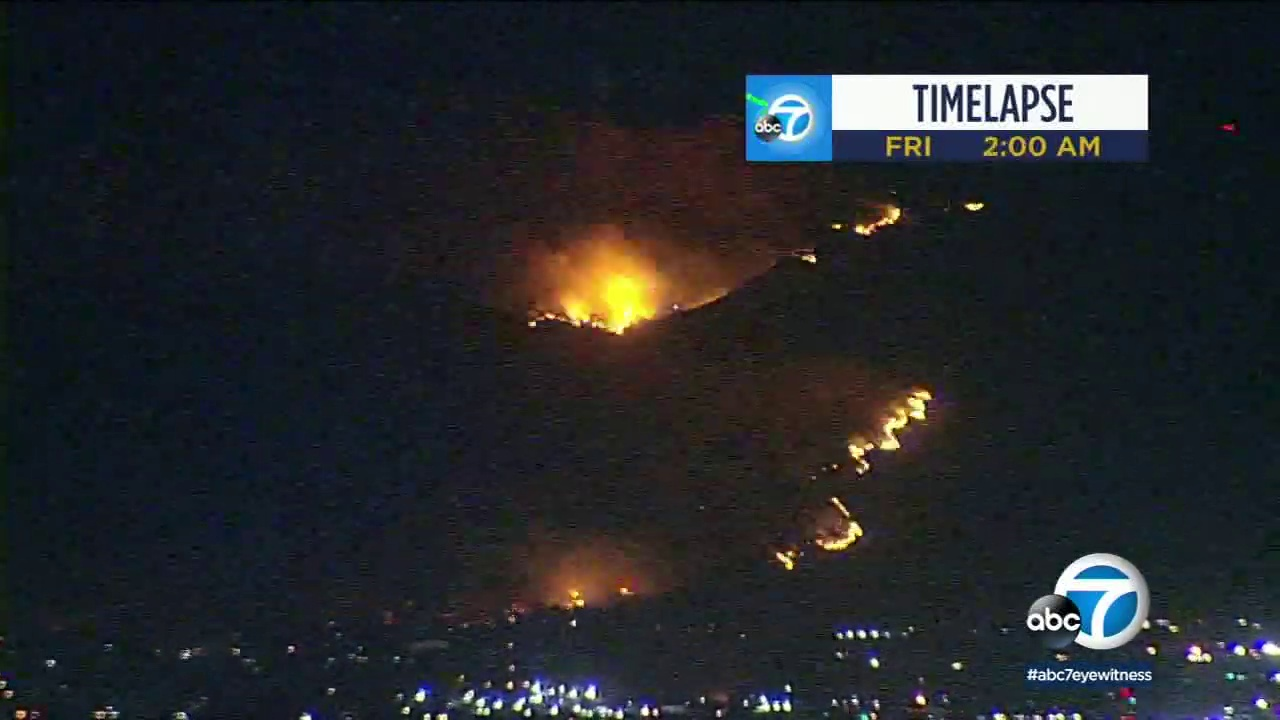
Fire: yes
Smoke: yes